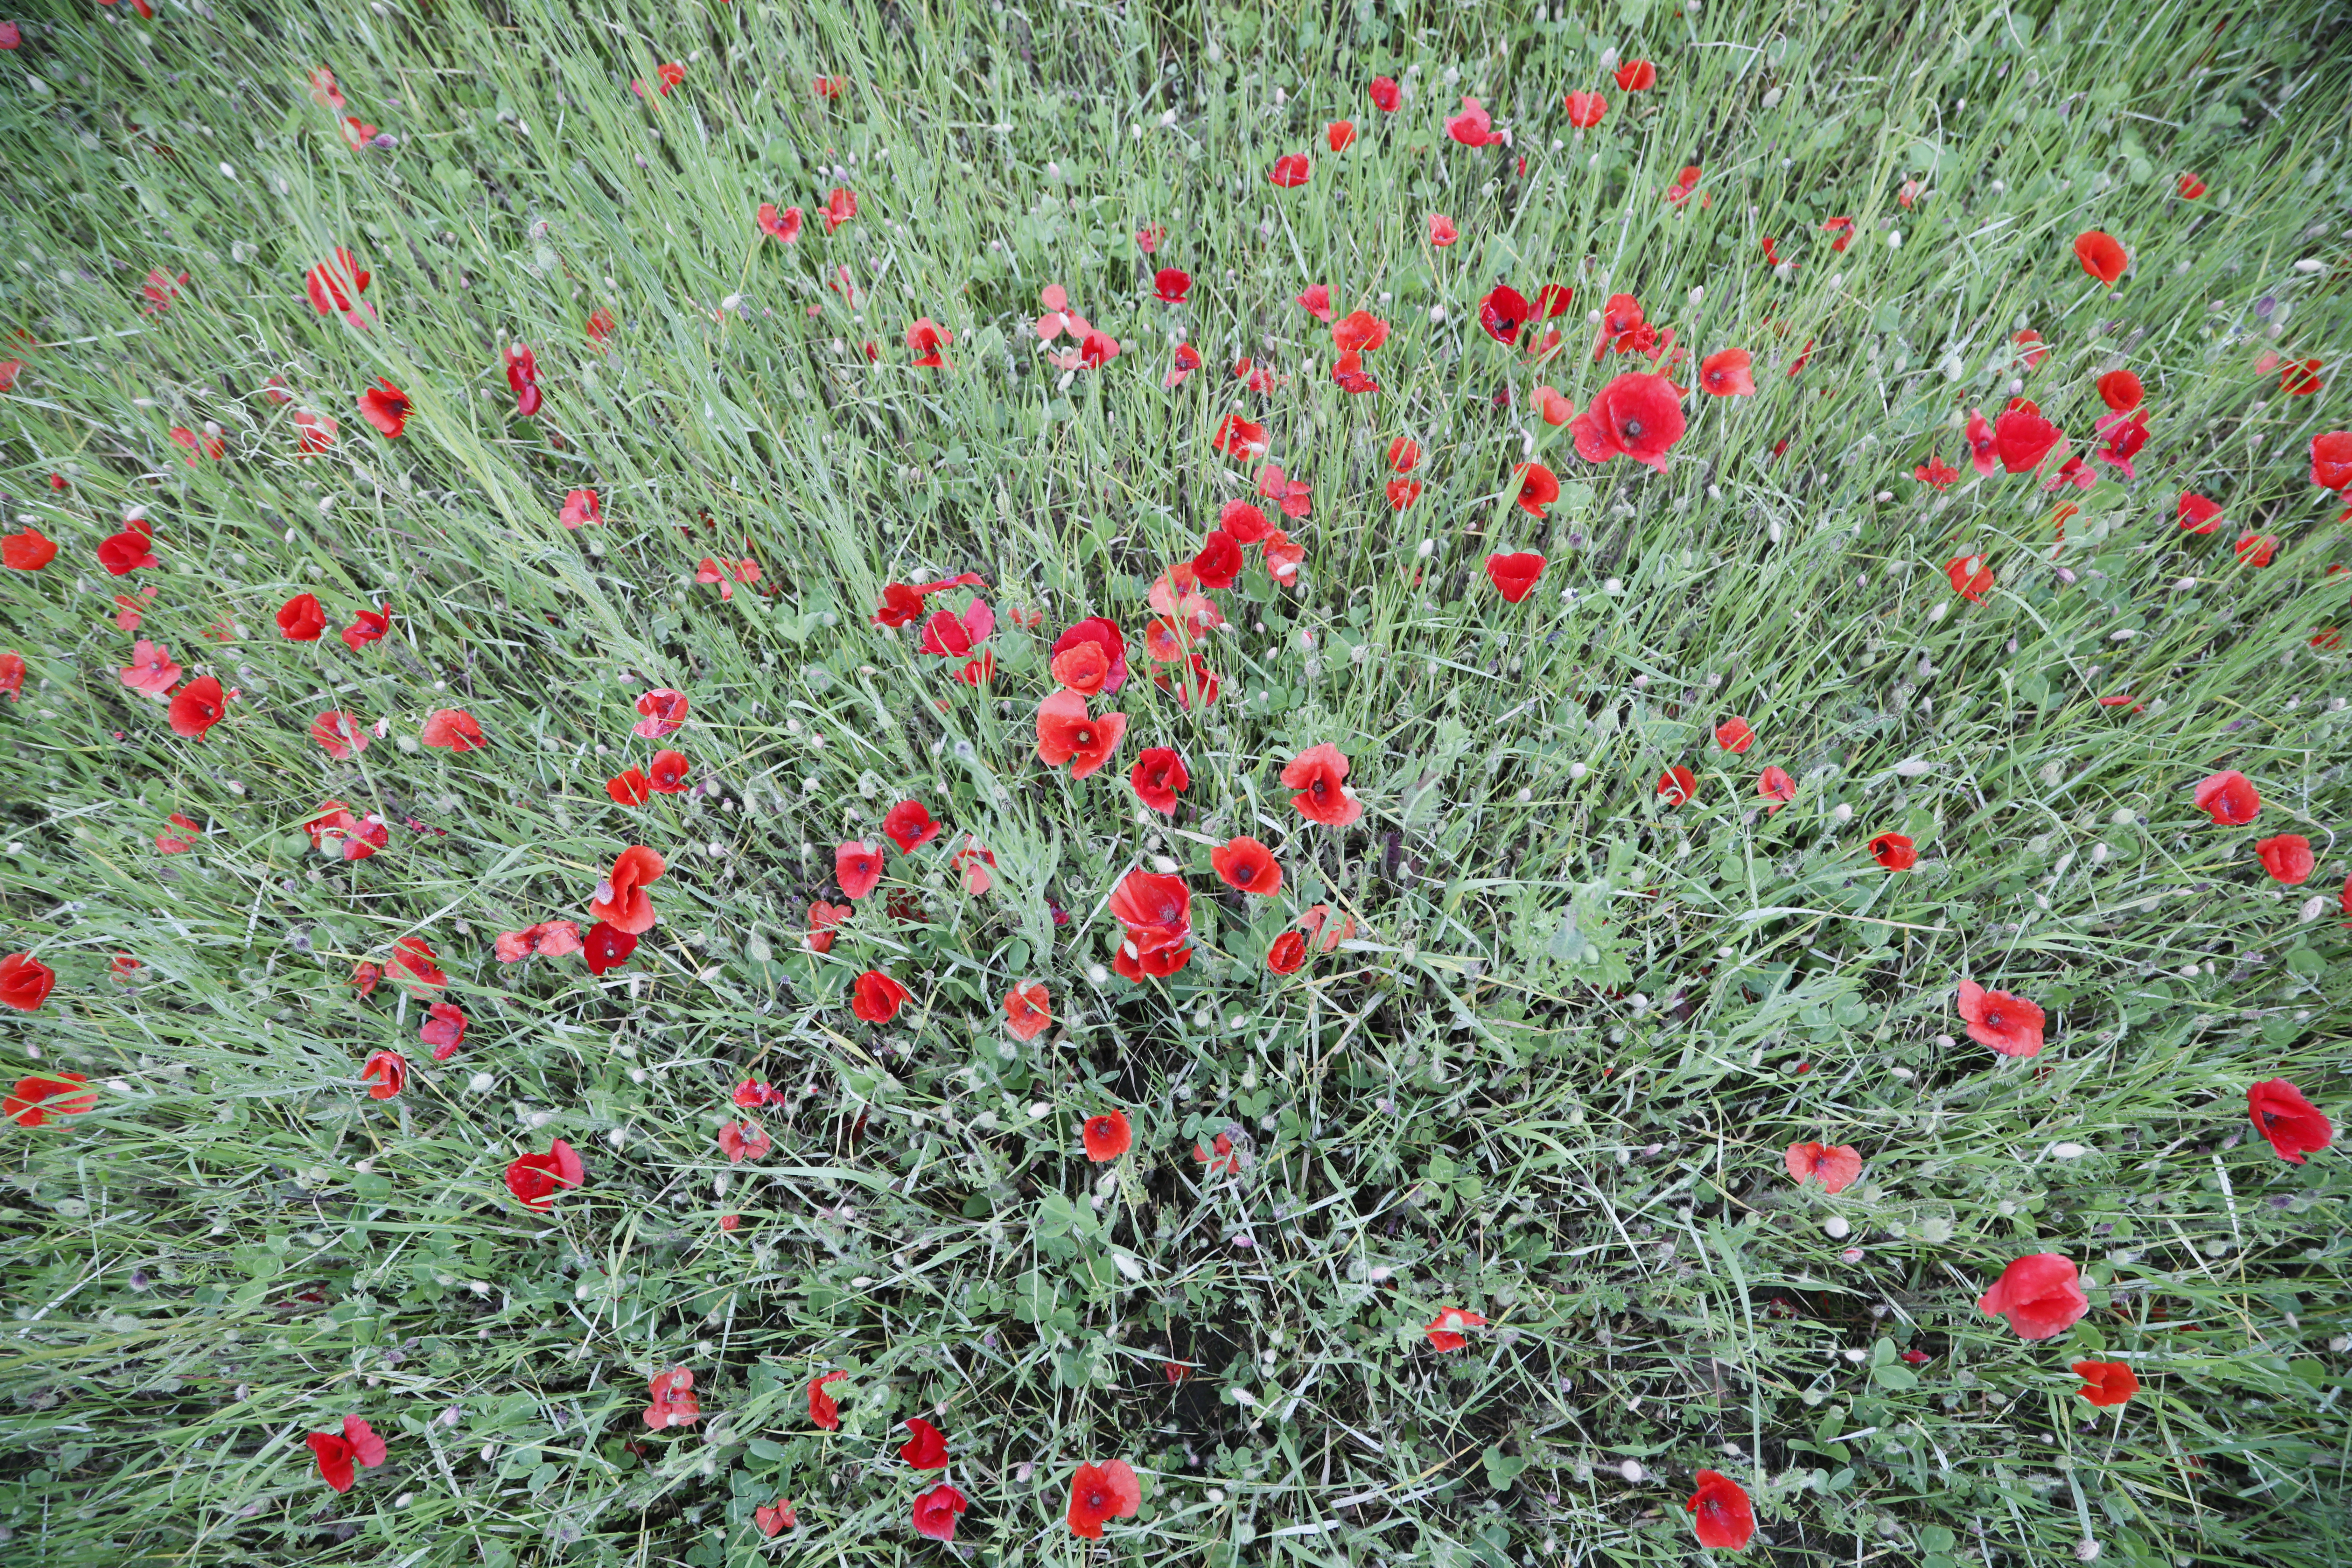
Plant species: Papaver rhoeas